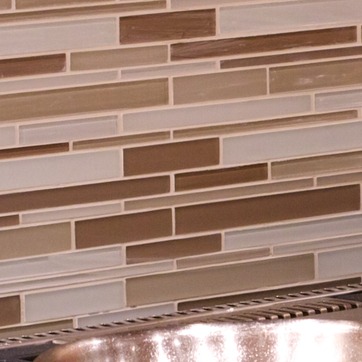
Material: tile